Christi Krybbe skoler

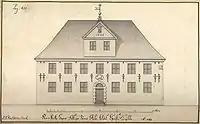
Drawing of Christi Krybbe skoler by J.J. Reichborn in Hildebrant Meyers manuskripter, 1764

Christi Krybbe skoler is an elementary school in Bergen, Norway. It is the oldest existing school of elementary education in Scandinavia, having been founded 1737 under the name "Korskirken's School for the Poor". The school got its own building in 1740, and the name was changed to "Christi Krybbe fundasskole". Later, in 1874, the school was expanded when a second building, named "Øvregaten skole", was built next to the old one. Starting 1874, both buildings were called "Øvregaten skole", a name which lasted until the entire school was renamed "Christi Krybbe skoler" in 1970.